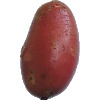
Label: Potato Red Washed 1